Château de Mousson

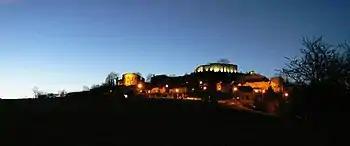
The castle at night

The Château de Mousson is a ruined castle in the "commune" of Mousson in the Meurthe-et-Moselle "département" of France.